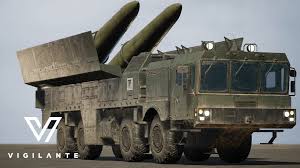
Label: Iskander